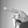
ASL letter: P